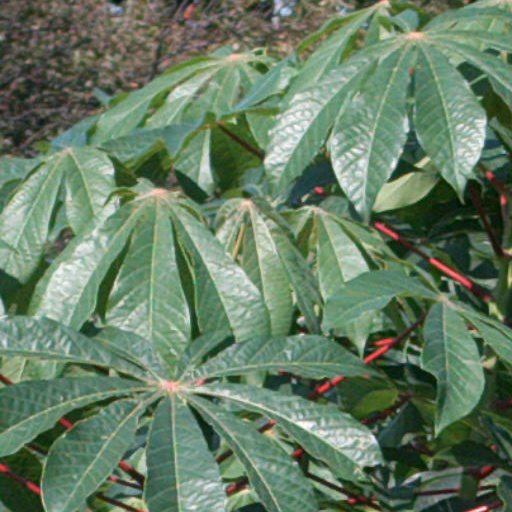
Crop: cassava